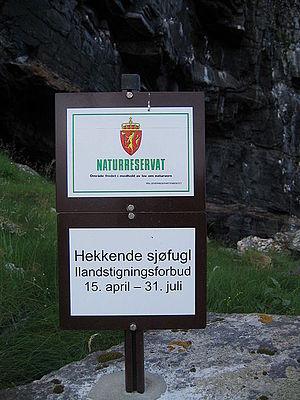
La réserve naturelle de Måstadfjellet est une réserve naturelle norvégienne et un site ramsar sur l'île de Værøya dans la commune de Værøy, comté du Nordland.